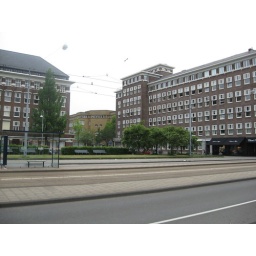
Our building is the yellow brick one set back in the middle.